Tandy Corporation

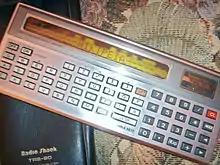
TRS-80 Pocket Computer

Discussing the report, Wayne Green, publisher of "80 Microcomputing", warned that the company might have become overconfident from defeating "poorly financed and inadequately managed competitors", and that IBM and others would not likely be "as myopic and hidebound as Radio Shack". He wrote that had Tandy continued its experiment, "they might have a couple of thousand Tandy Computer Centers around the country, instead of the Byte Shops and Computerlands we now see. And Tandy would have had a lot more control over Apple and other upstarts". In 1982 he wrote that while its thousands of stores were once a "considerable advantage" over competitors, "the Shack is falling way behind in sales outlets and thus in sales ... we've seen the Apple come along and, with fewer outlets, pass the TRS-80 by in sales". Green warned that the company needed to make "soul-searching, perhaps painful, decisions". Citing a recent study by "Time" finding what he described in May 1983 as "a severe loss" of Tandy market share, Green said "Until some major changes are made in the approach to computer sales by most Radio Shack stores, I expect that businessmen will be put off by the adjacent counters of toys and gadgets".